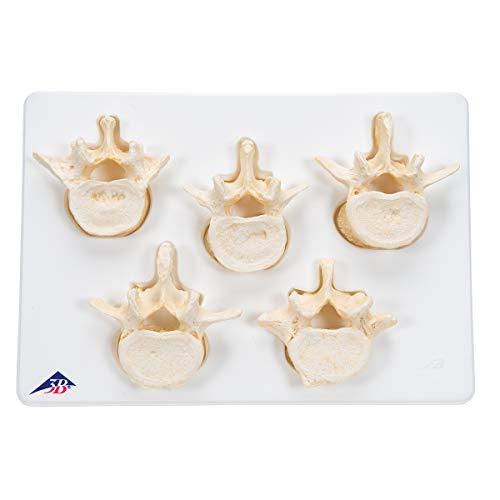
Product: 3B Scientific A792 5 Piece Lumbar Vertebrae Set, 11.8" x 8.3" x 2.4"
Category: Home & Kitchen | Home Décor | Home Décor Accents | Sculptures | Statues
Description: The lumbar vertebrae are supplied on a base for easy display and study of the anatomy.
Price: $139.65
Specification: Item Weight:         2.5 pounds    |Shipping Weight: 2.5 pounds (View shipping rates and policies)|Domestic Shipping: Currently, item can be shipped only within the U.S. and to APO/FPO addresses. For APO/FPO shipments, please check with the manufacturer regarding warranty and support issues.|International Shipping: This item can be shipped to select countries outside of the U.S.  Learn More|ASIN: B001DYMBLI|Item model number: A792|    #13405    in Science Kits & Toys    |    #3319    in Medical Examination Supplies & Consumables    |    #15283    in Statues